Joseph W. Northrop

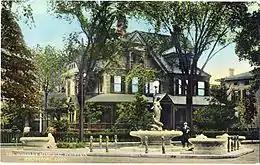
I. W. Birdseye House, Bridgeport, 1886.

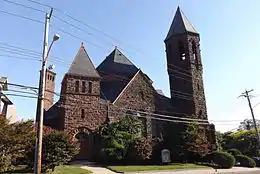
First Baptist Church, Bridgeport, 1893.

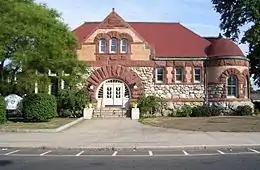
Taylor Memorial Library, Milford, 1894.

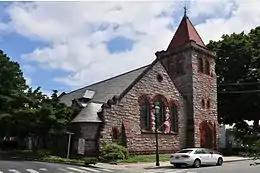
St. John's Episcopal Church, Essex, 1897.

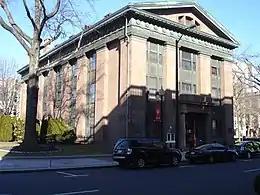
Bridgeport City Hall, Bridgeport, 1905.

He practiced in Bridgeport, Connecticut and was prominent in that city in the late 19th and early 20th centuries. Northrop was born in New Haven on July 8, 1860. In 1882 he moved to Hartford where he worked for architect George Keller. In 1885 he relocated to Bridgeport to open his own office. He married Mary Alvira (Ogden) Northrop. He had a son, Joseph W. Northrop, Jr. (b. 1886), who would go on to be a prominent architect in Houston, Texas. Northrop died in Bridgeport May 24, 1940.